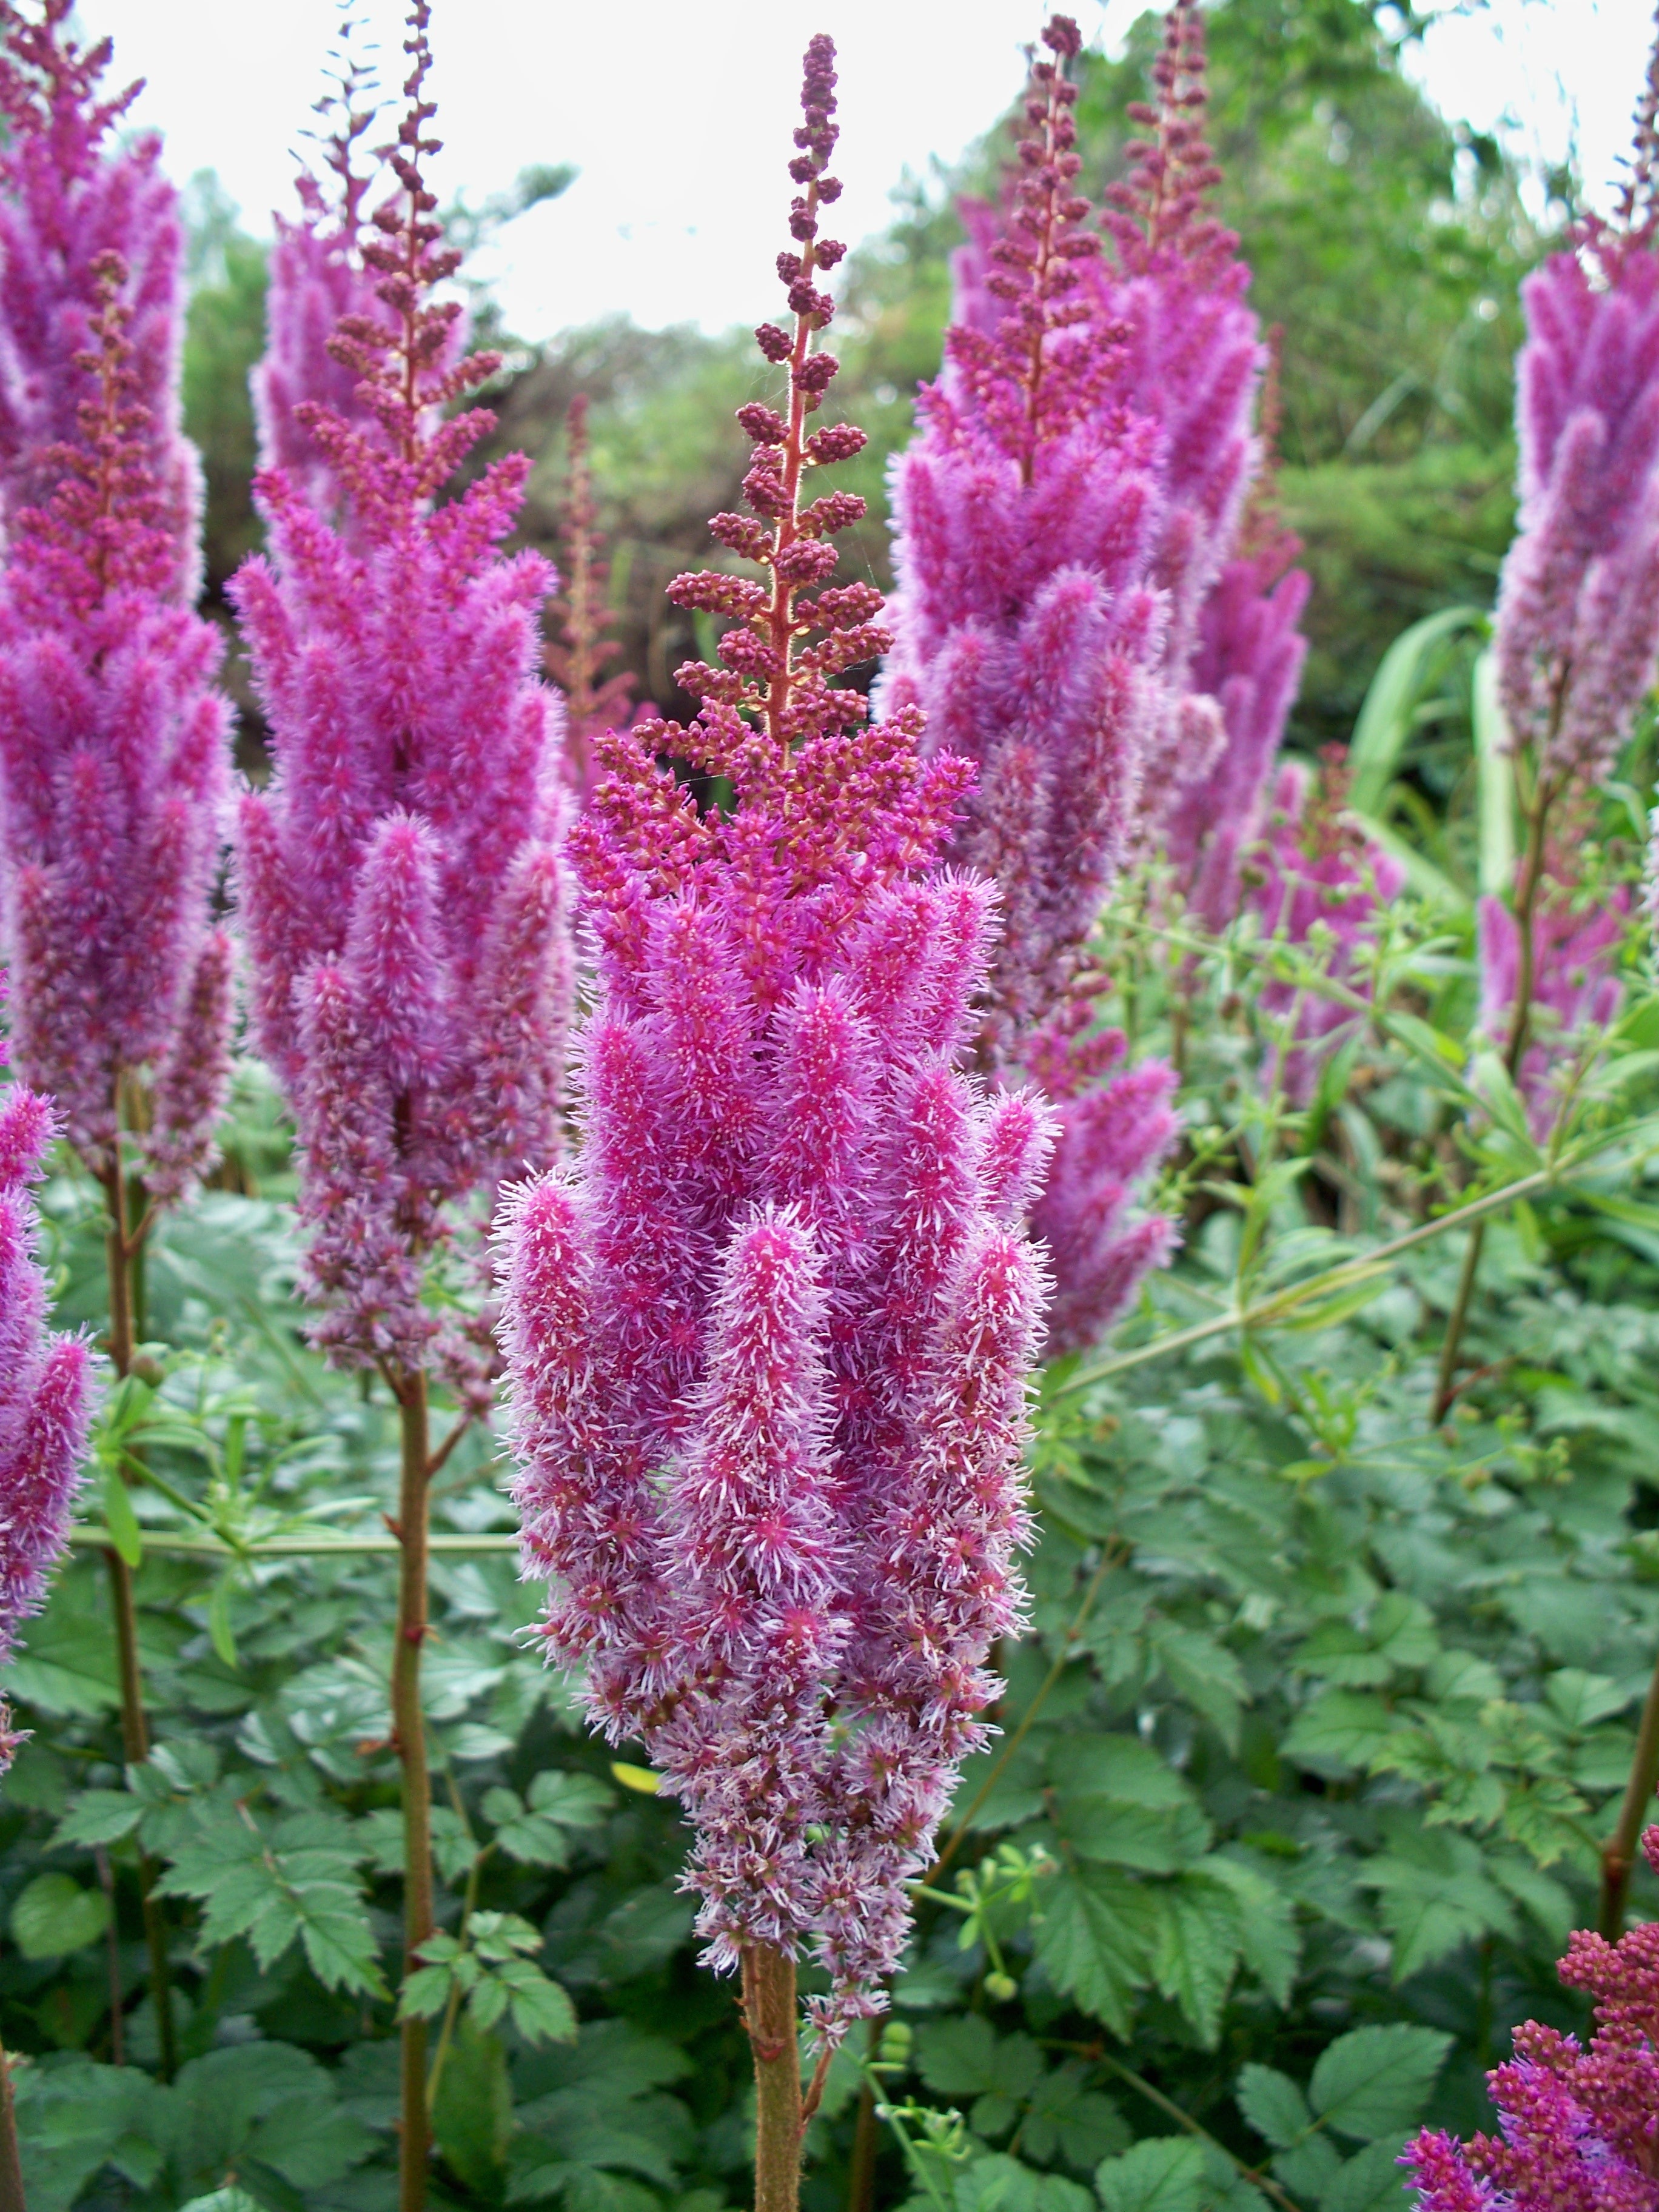
plant, flower, herb, botany, pink, perennial, tall, digitalis, green leaves, flowering plant, false spirea, annual plant, land plant, false goat's beard, astible, feathery petals, feathery plumes